The Sign of the City

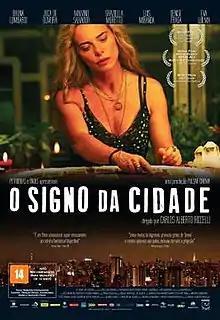
Theatrical poster

The Sign of the City is a 2007 Brazilian drama film directed by Carlos Alberto Riccelli and written by Bruna Lombardi, who also plays the main character.